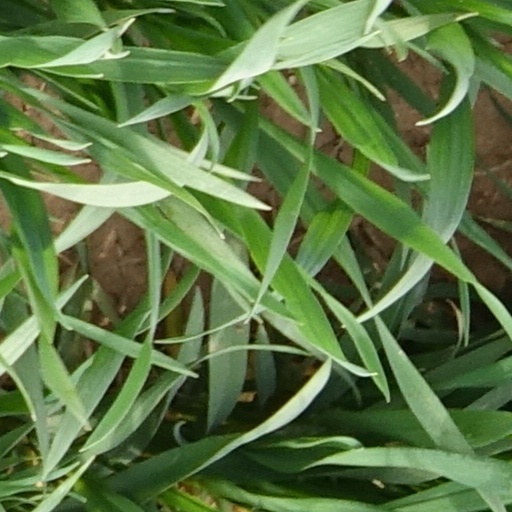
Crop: wheat